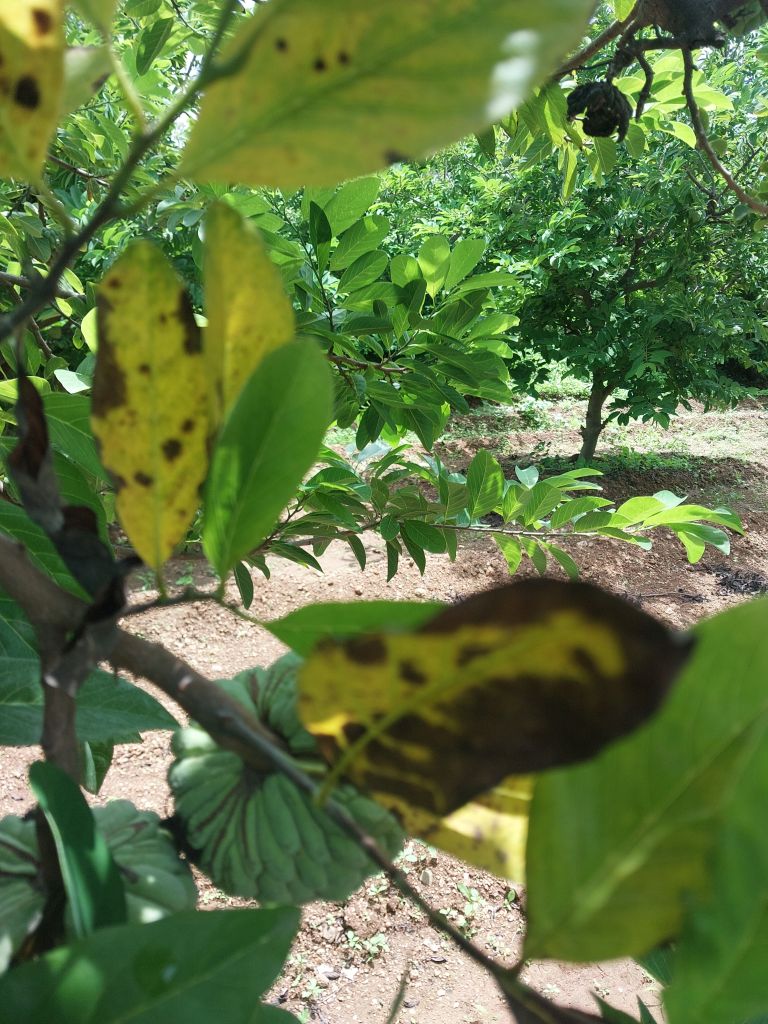
Disease label: Leaf spot on Leaves